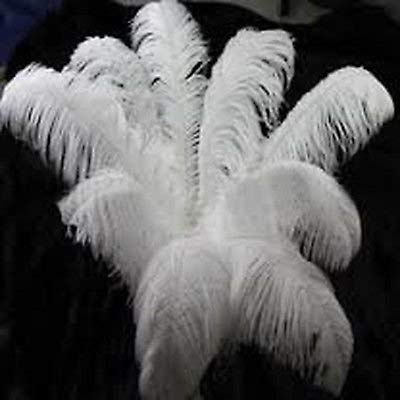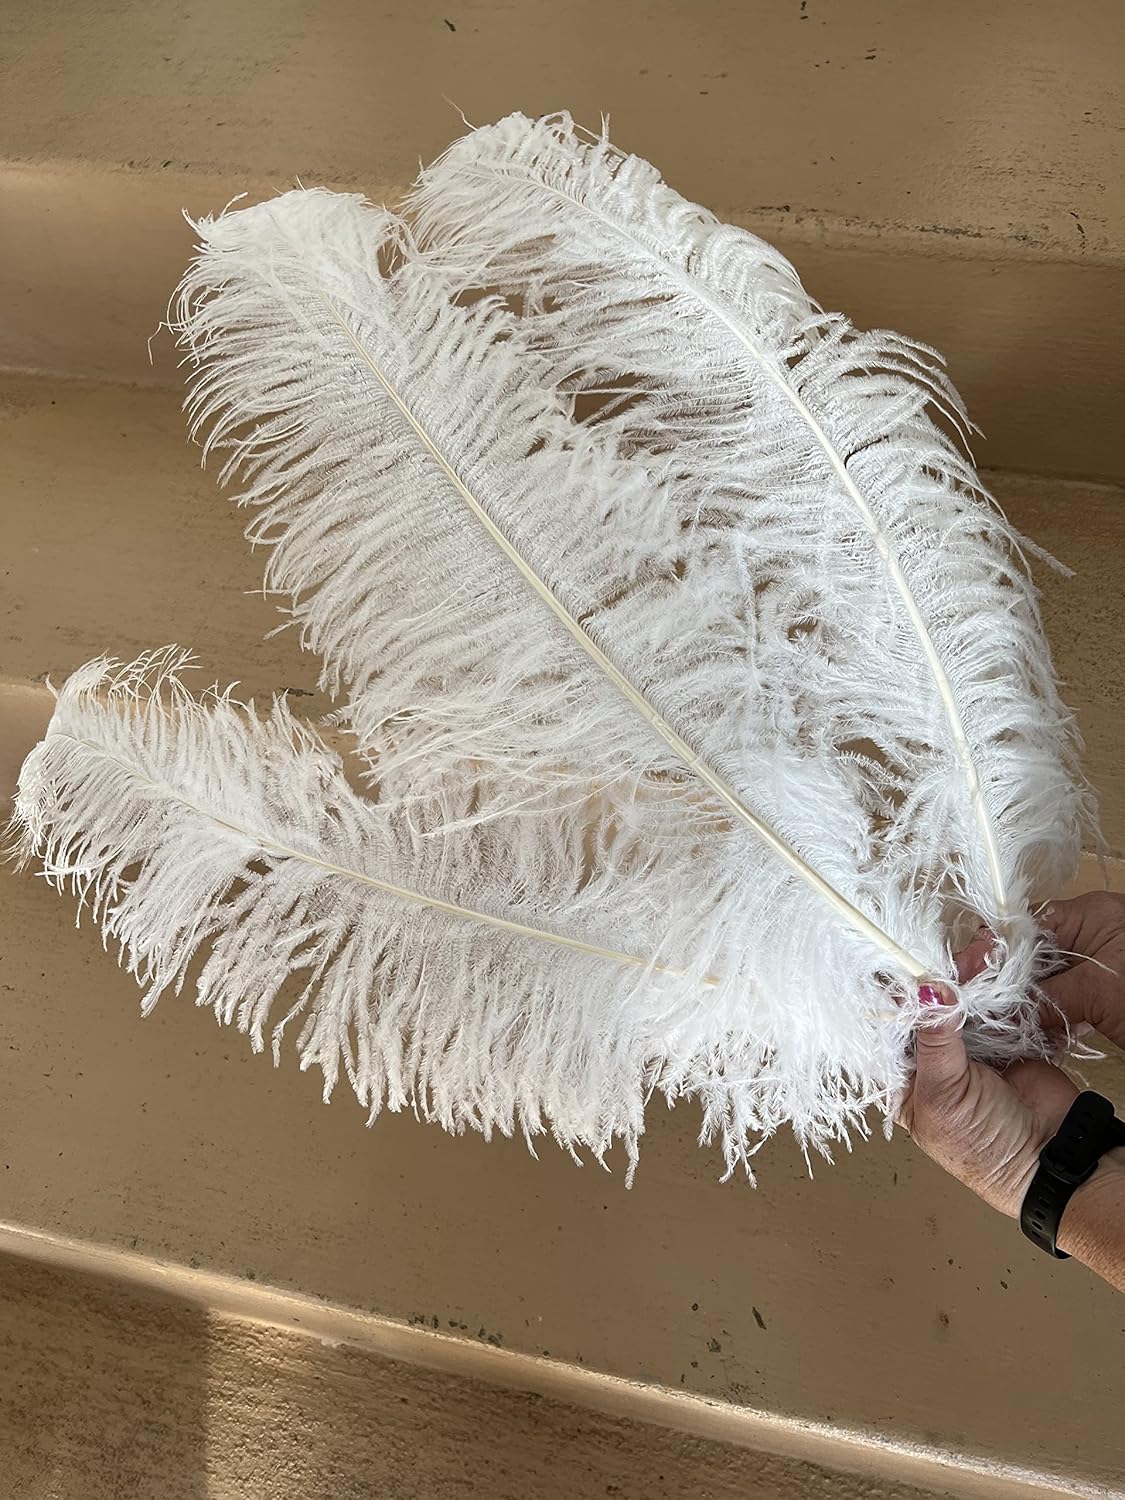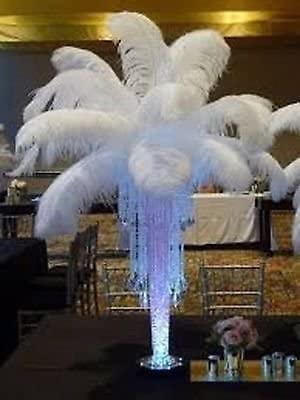
10 Deluxe Large 24-28” Ostrich Plumes--Snow White Wedding Eiffel Tower Feathers-Six Star Sales
Category: All Beauty
This is for 10 NEW SNOW White Ostrich Feathers. We sell these for Eiffel Tower Arrangements or any tall feather display. Since these are a natural product individual feathers vary in size and shape. They are from 24” to 28" long, tip to tip. Mix different length feather sizes to save on feathers-buy long and short ones and layer on arranging. These are SNOW white. This is just for feathers.
Features: Six Star Sales Longest Feathers. This is for 10--- 24-28” long and NEW Snow Bleach White Ostrich Feather Plumes | The are brand new, fluffy and soft feathers! Just feathers will are being sold. | This particular size can be used in the Eiffel tower Wedding vase arrangements as your Wedding Feathers. | Mix sizes to save on feathers-buy long and short ones and layer on arranging. Remember shake before arranging. | Since these are a natural product individual feathers vary in size and shape